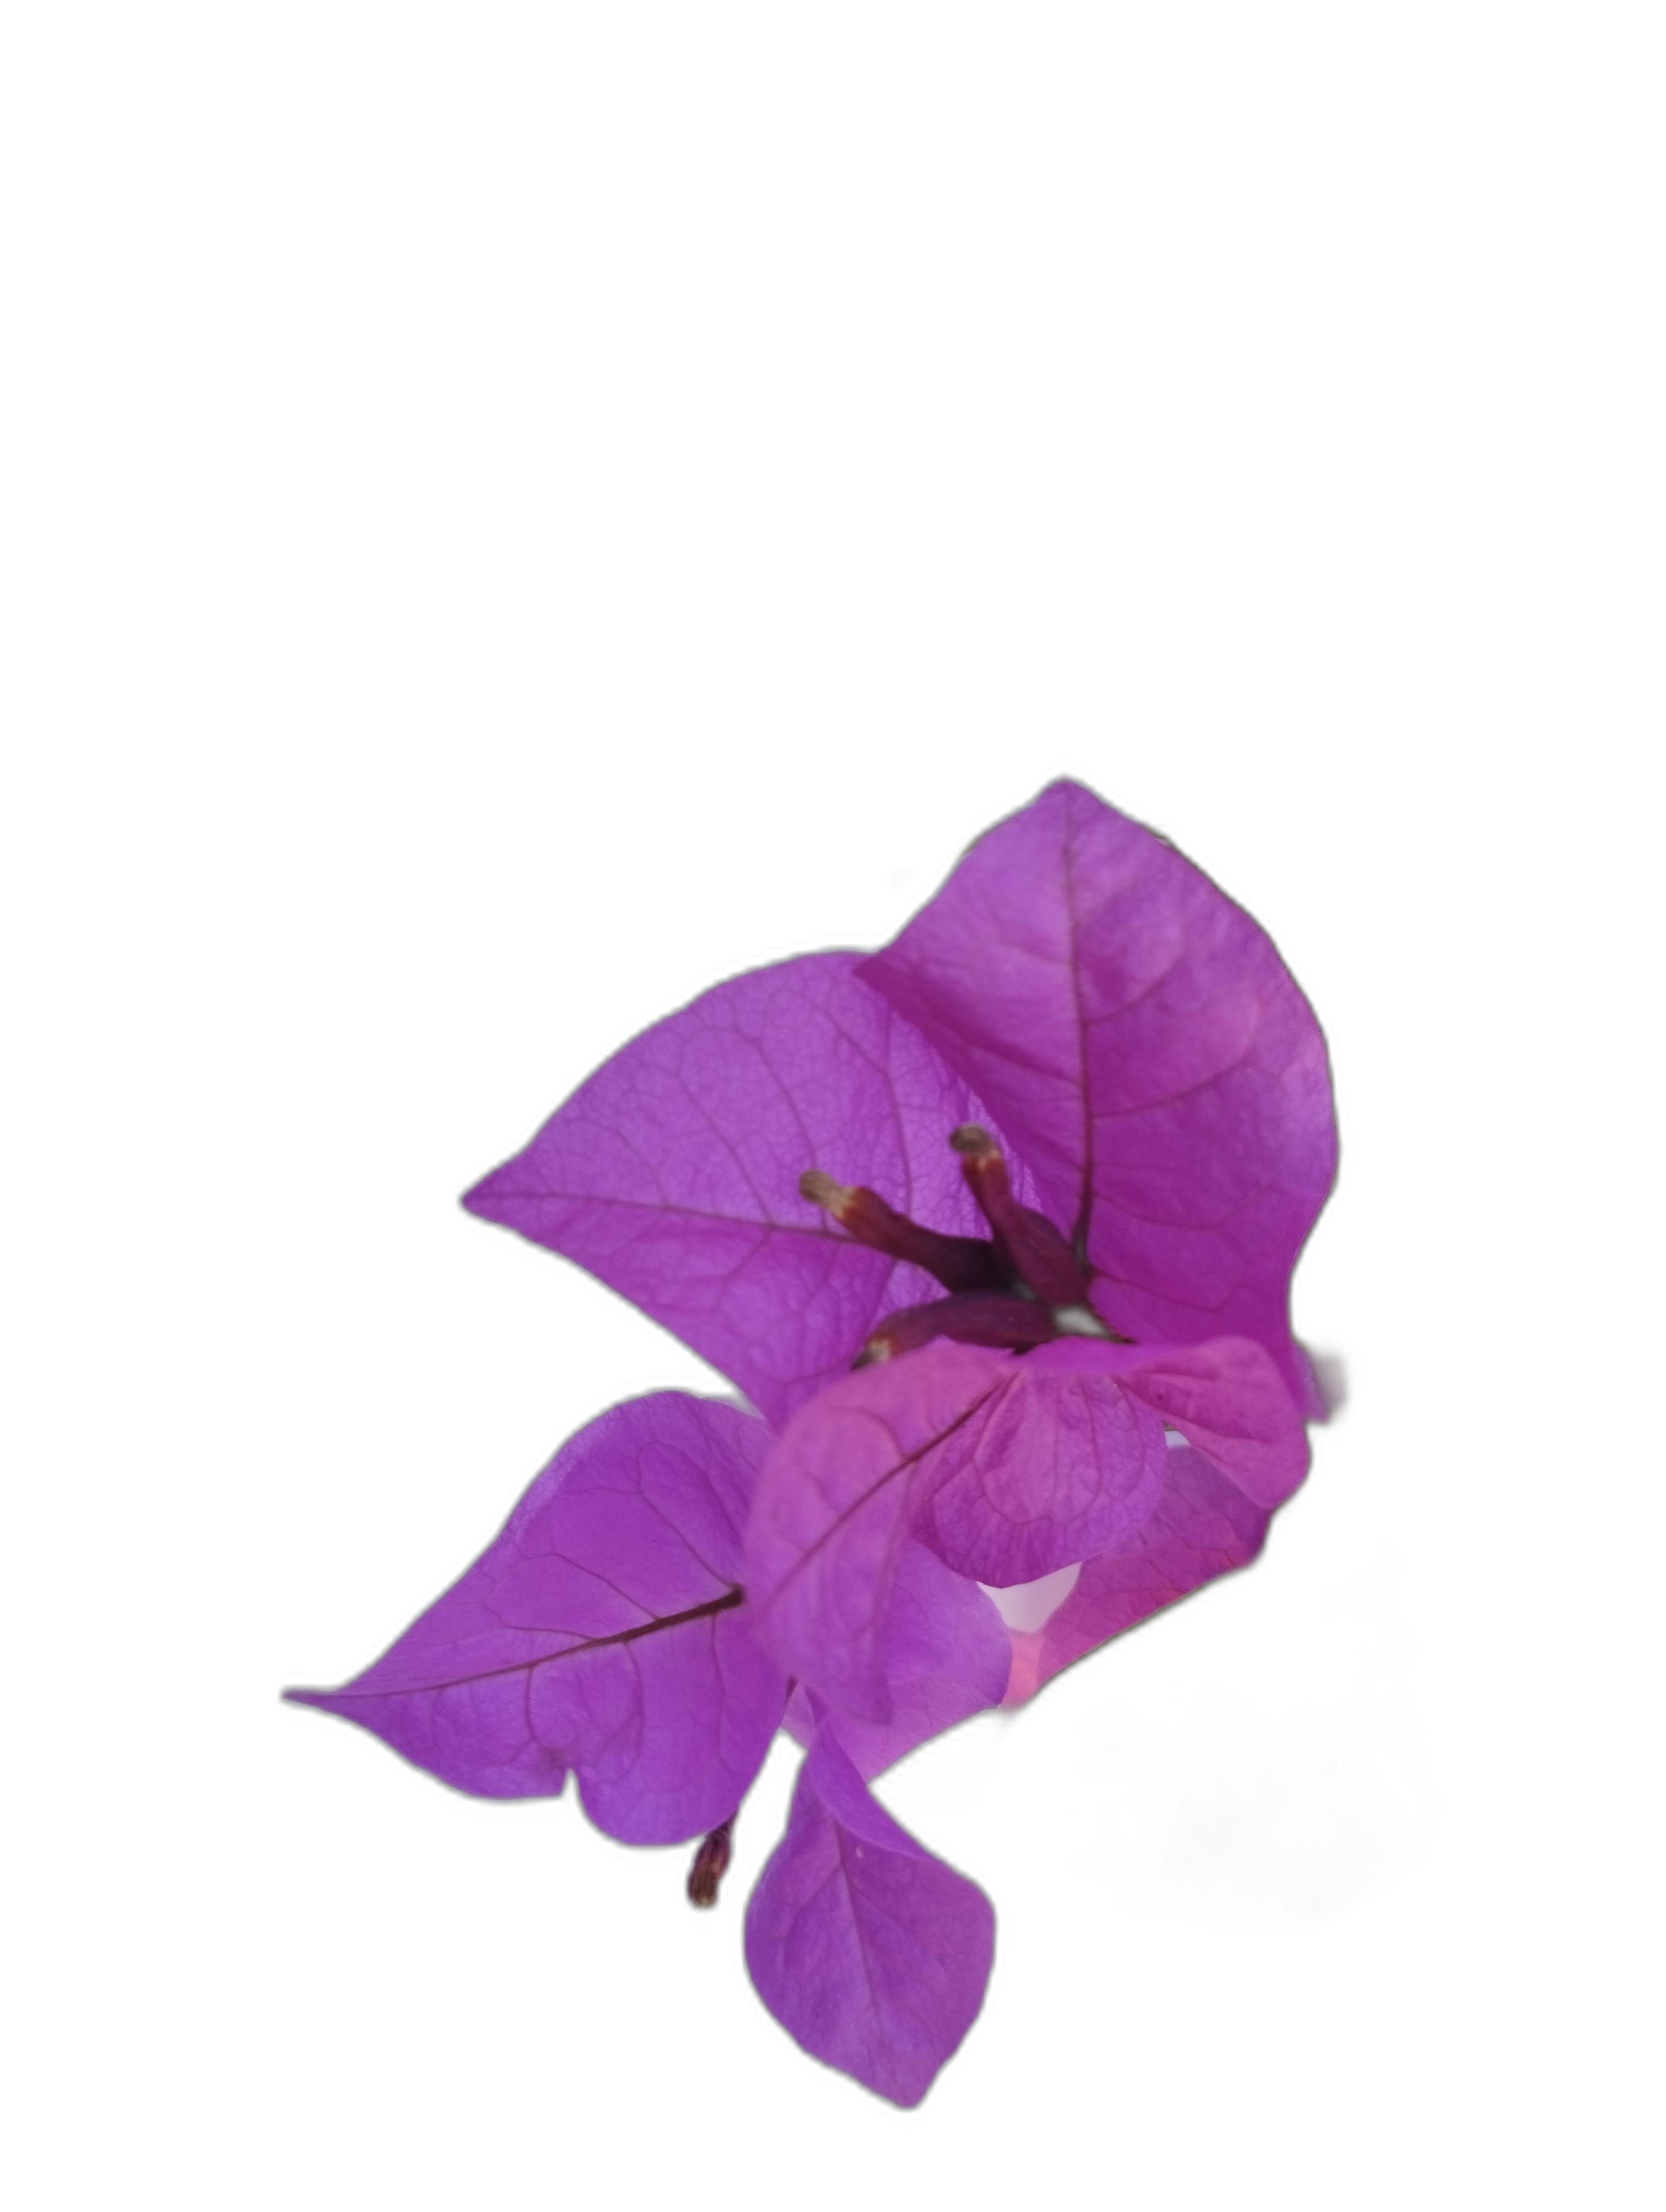
Label: Bougainvillea